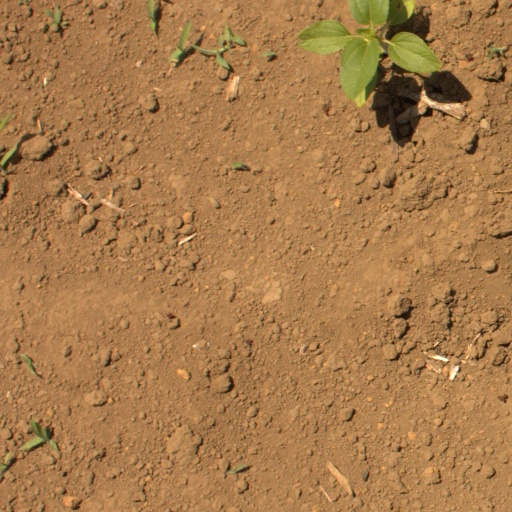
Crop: Jerusalem artichoke